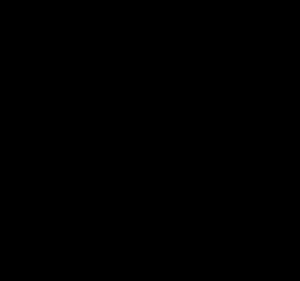
L’ergot ou la sécante est un petit trait horizontal, ressemblant à un empattement, rattaché à la hauteur d’x au fût de certains caractères dans certaines polices d’écriture latine. On le retrouve souvent sur le glyphe de la lettre minuscule s long ſ, ou par extension sur la lettre minuscule eszett ß, ou encore dans le Romain du roi sur la lettre minuscule l.